Jhooti

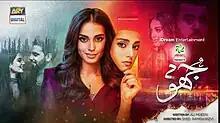
Official title card

Jhooti is a 2020 Pakistani television series started airing on ARY Digital from 1 February 2020. Iqra Aziz has played a leading role with her real life husband Yasir Hussain who played the main antagonist in the show. Directed By Syed Ramish Rizvi. "Jhooti" revolves around Nirma who has habit of lying in order to get whatever she wants. She lies with conviction and never gets caught.